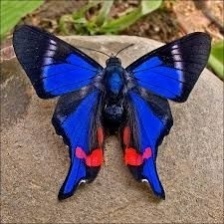
Species: METALMARK